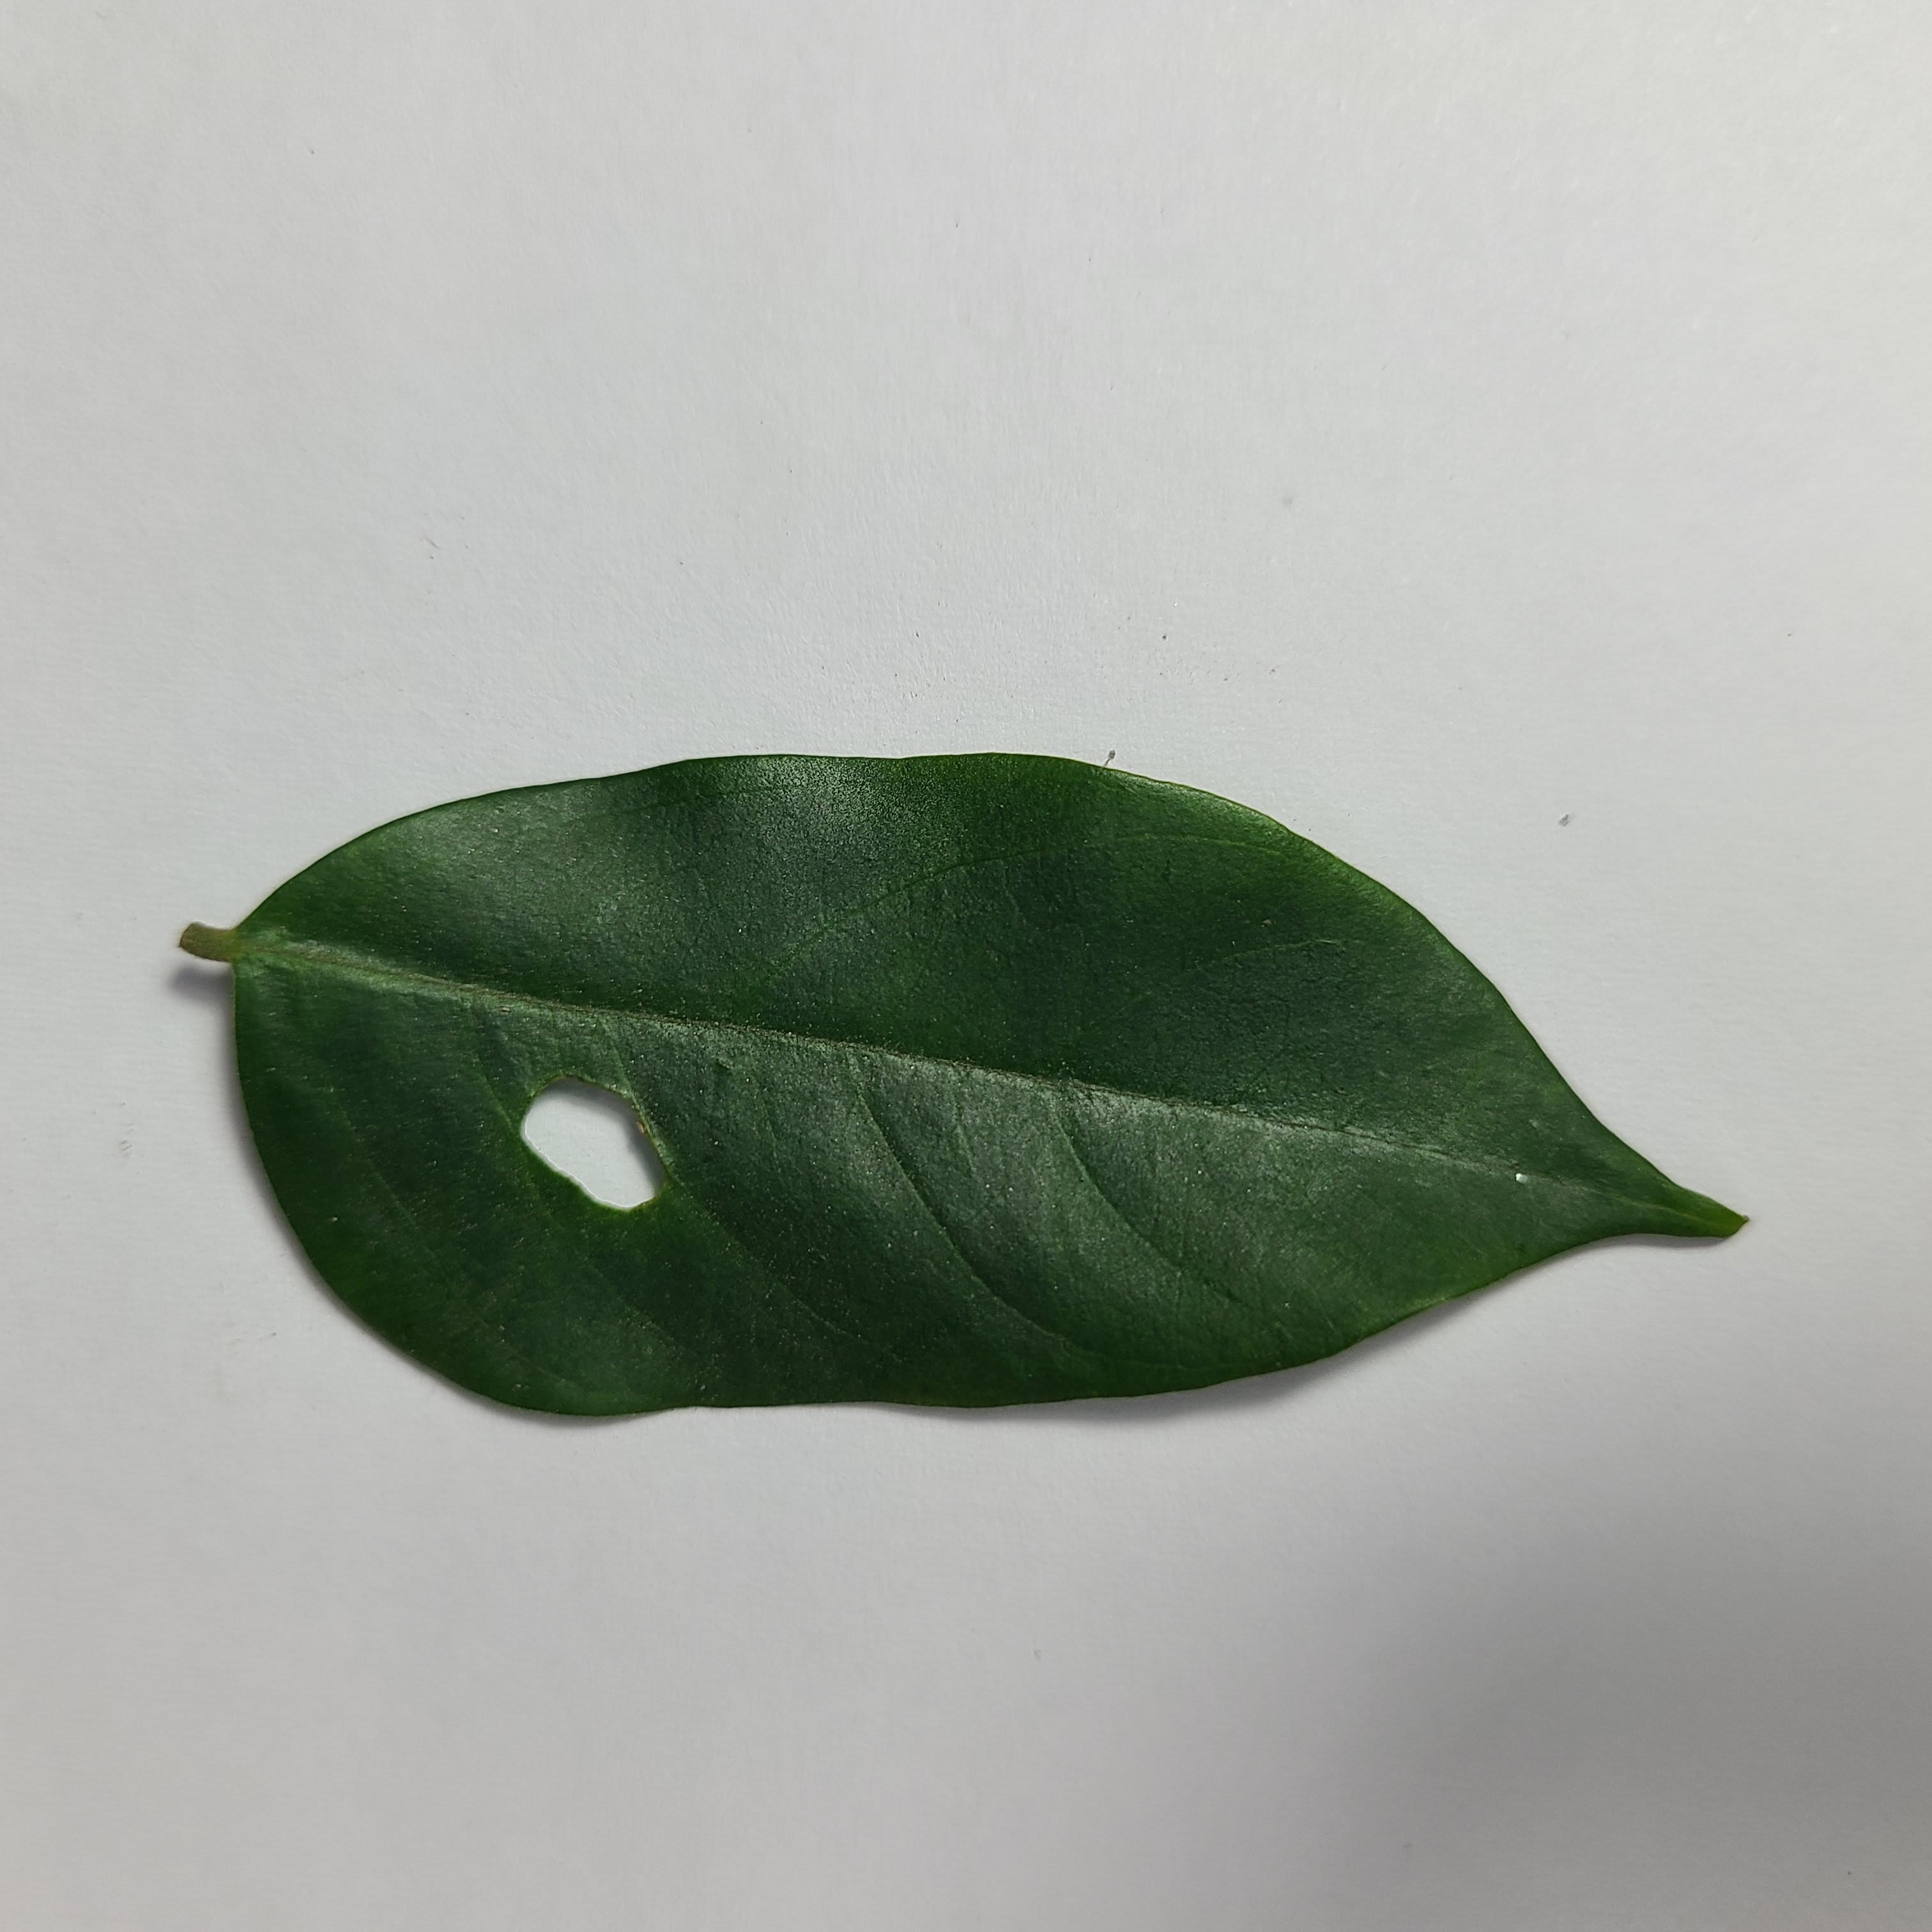
Label: Insect Hole leaves